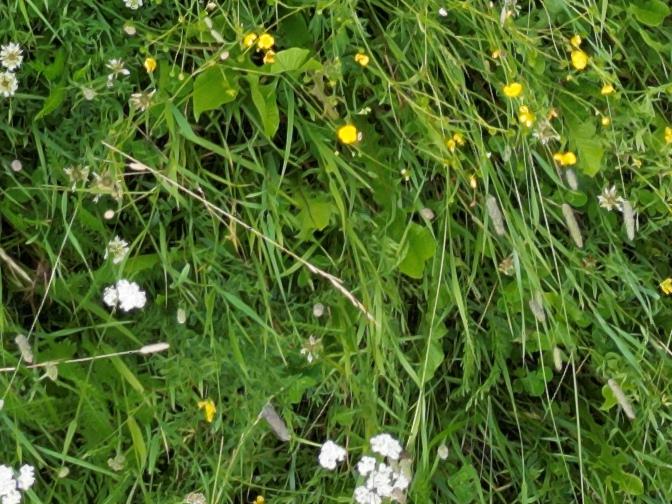
Flowers visible:  daisy flowers, yarrow flowers, yarrow flowers, yarrow flowers, yarrow flowers